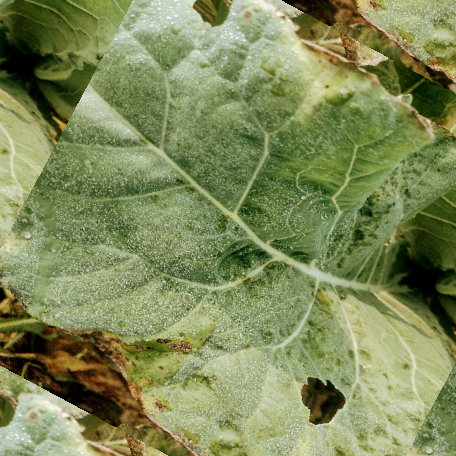
Label: Downy Mildew